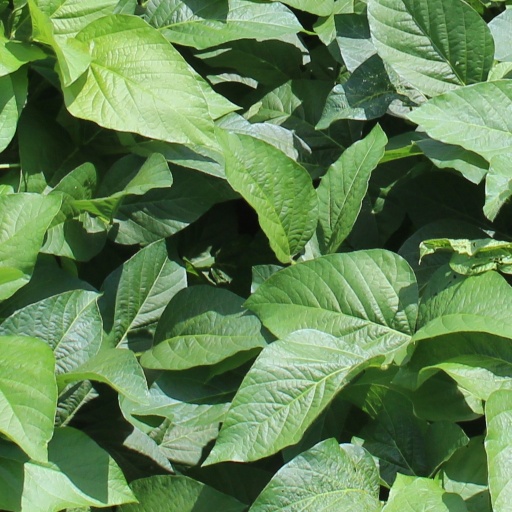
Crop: soybean